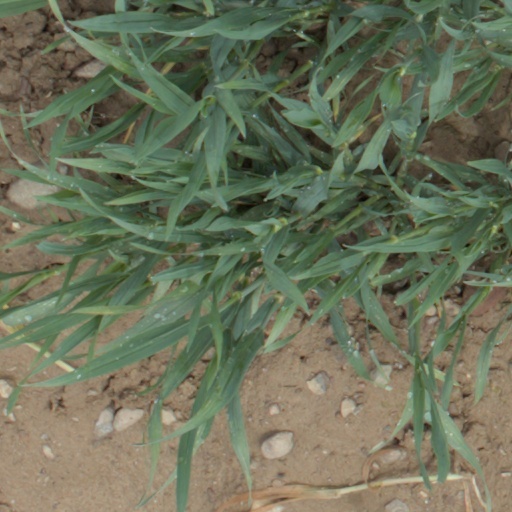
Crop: wheat